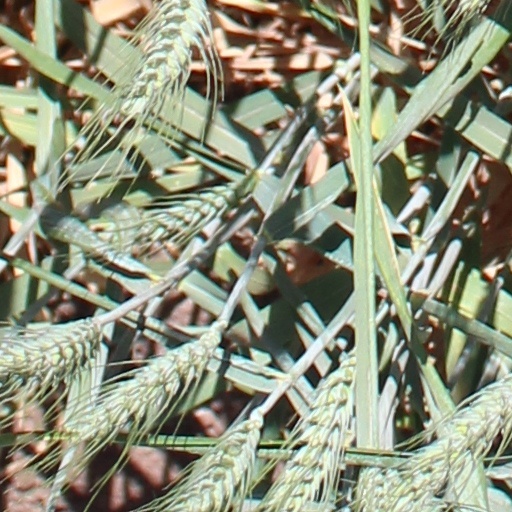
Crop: wheat